In Flanders Fields

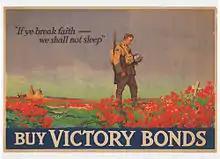
Painting of a soldier staring down at a white cross surrounded by red poppies. The text "If ye break faith ~ we shall not sleep" and "Buy Victory Bonds" are written at the top and bottom respectively.

"In Flanders Fields and Other Poems", a 1919 collection of McCrae's works, contains two versions of the poem: